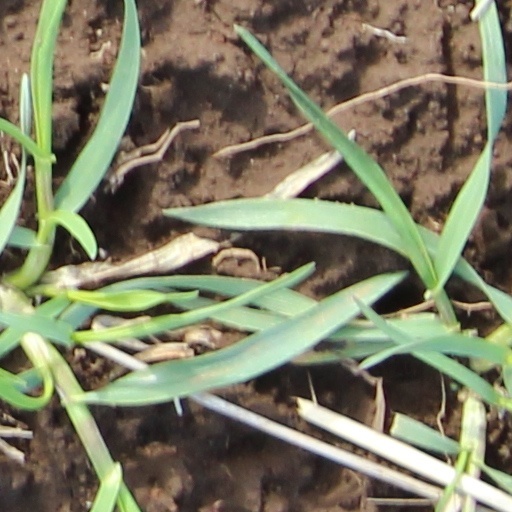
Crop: wheat